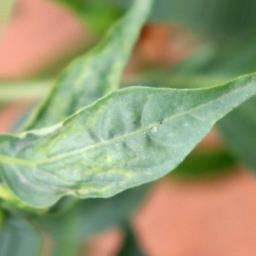
Label: mites_and_trips